Business network

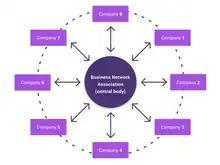
Figure 1: Relationship between the business association and its members, and among the members.

In a business association, there is a direct link between the business association (central body) and each of its constituent members. This is displayed with solid bidirectional arrows (refer to Figure 1). The members may or may not choose to cooperate with each other, displayed with dashed lines between companies.